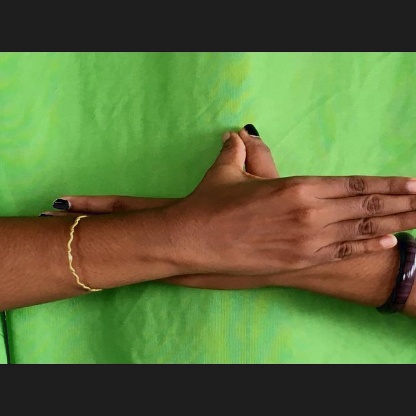
Mudra: Garuda